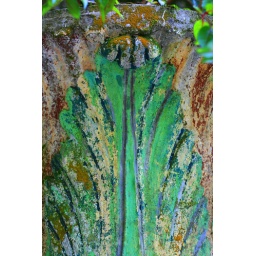
On a flower pot in Sintra